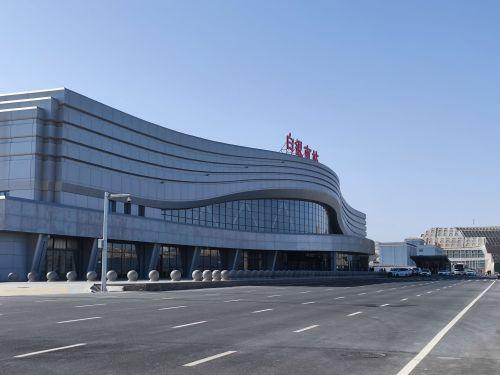
地标名称：白银南站
所在城市：白银市·白银区